Leonidas Andrianopoulos

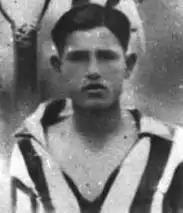
Andrianopoulos in 1927

Leonidas Andrianopoulos (10 August 1911 – 25 October 2011) was a Greek footballer who played as a forward.